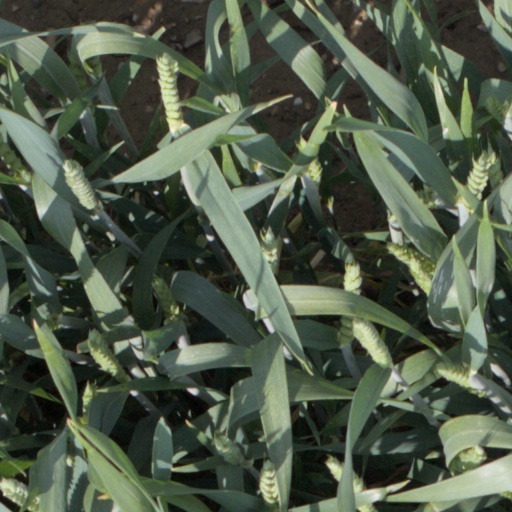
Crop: wheat